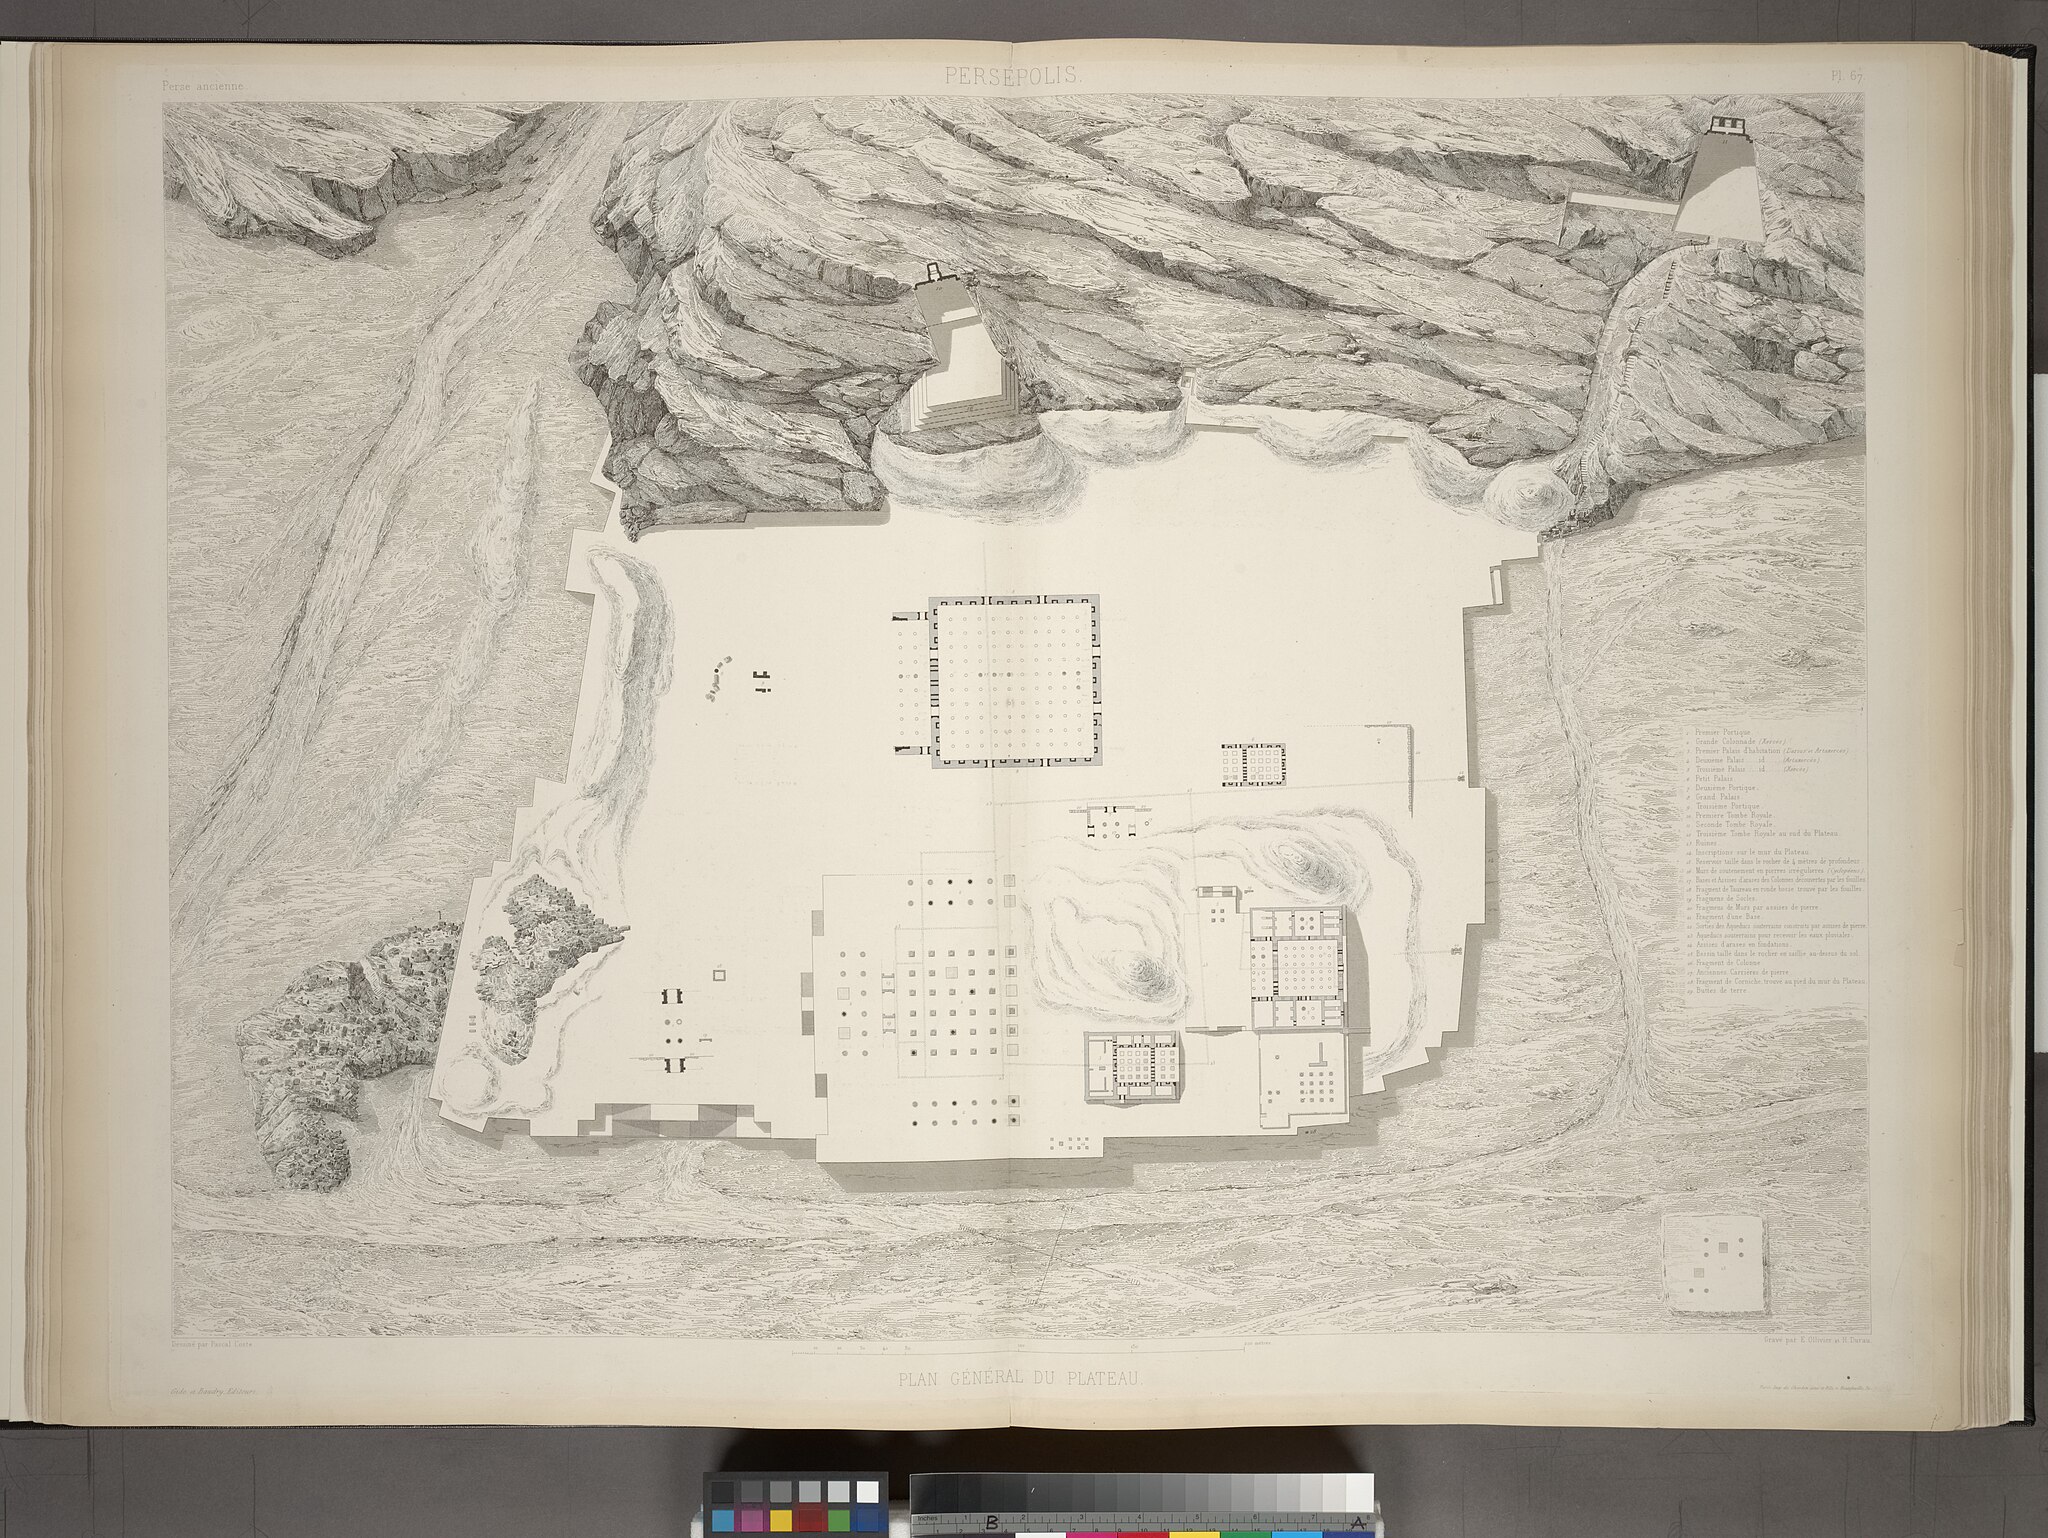
Title: Persépolis. Plan général du plateau. (Planche double.) (NYPL b12482496-1542780)
Description: Persépolis. Plan général du plateau. (Planche double.)
Date: 1851
Categories: Images uploaded by Fæ, PD-old-100-expired, PD-scan (PD-old-auto-expired), Images from the New York Public Library, CC-PD-Mark, Floor plans of Persepolis, Persepolis in the 19th century, Voyage en Perse, PD-old missing SDC copyright status, Illustrations of Persepolis